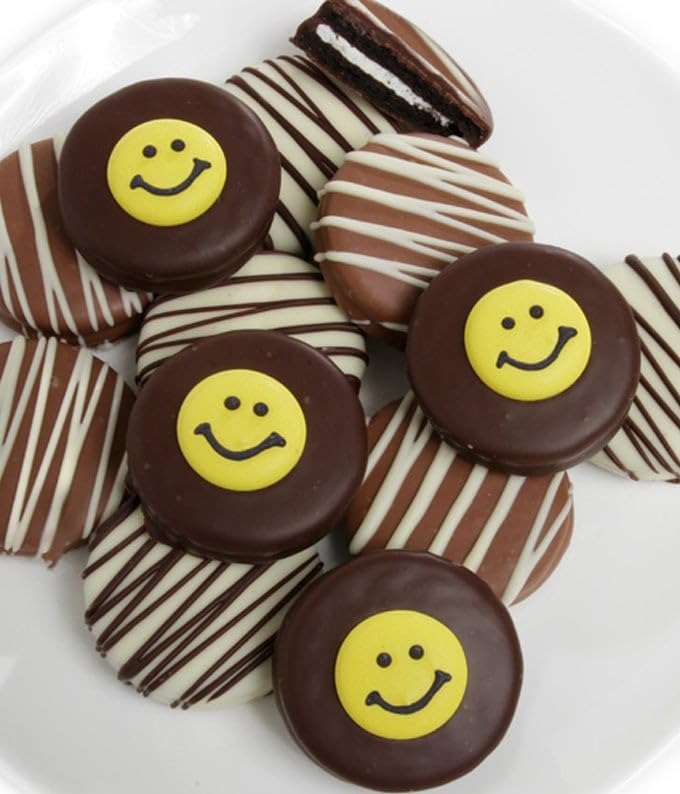
Item Name: From You Flowers - Smile! Chocolate Covered OREO Cookies for Birthday, Anniversary, Get Well, Congratulations, Thank You, All Occasions
Bullet Point 1: Includes: 12 Oreos hand-dipped in Belgian Milk, Dark and White Chocolate and covered with Smile Candy and Chocolate Drizzle
Bullet Point 2: Delivery: For maximum freshness, all orders are delivered directly to your recipient's doorstep. Arrival date can be confirmed during checkout.
Bullet Point 3: Production: Hand crafted by artisans in a small batch kitchen so each product is similar but not identical. Packaged in an elegant gift box.
Bullet Point 4: Allergen Alert: Product may contain egg, milk, soy, wheat, peanuts, tree nuts and coconut. We recommend that those with food related allergies take the necessary precautions.
Bullet Point 5: Gift Note: To include a personalized message, check the box labeled 'This is a gift' in your cart or at checkout.
Product Description: There is no better way to make their day than with our assortment of Belgian chocolate-dipped OREO Cookies gift. Hand-dipped in milk, dark and white chocolate, this delicious gourmet masterpiece of OREO Cookies are artfully decorated with an assortment of smile candies and drizzles of yellow and dark chocolate swirls. Order today and put a smile on their face! OREO is a registered trademark of Mondel&#275;z International Group. Includes: One Dozen Oreos Dipped in Milk, White & Dark Chocolate Smile Candies Chocolate Drizzle Reusable Cooler Included ALLERGEN ALERT: Product contains egg, milk, soy, wheat, peanuts, tree nuts and coconut. We recommend that those with food related allergies take the necessary precautions.
Value: 1.0
Unit: Count

Price: 59.98